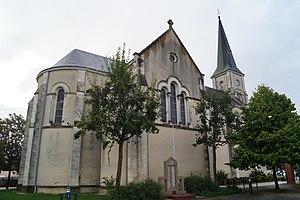
L’église de Sainte-Florence.